History of cannabis in Italy

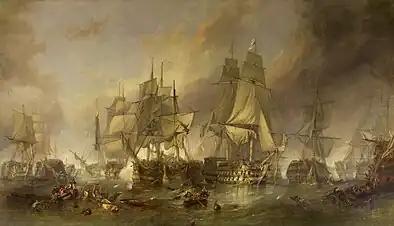
Painting from 1836 depicting a moment of the Battle of Trafalgar of 21 October 1805, by Clarkson Frederick Stanfield. In the foreground, HMS "Victory" is engaging the dismasted "Redoutable". The latter is also flanked by HMS "Temeraire", which is firing her broadside at the approaching "Fougueux".

During the Middle Ages, the use of hemp fiber in the Padan plain followed a self-sufficiency model, in which the limited production simply aimed at meeting the needs of local families; and the maceration of hemp stalks consisted in their repeated exposure to night-dew on grassy meadows, which was favored by the rainier conditions that characterized the 13th and 14th centuries. From the early 16th century onwards, the use of dedicated water retting tanks became more common with the establishment of hemp as a valuable crop in the fields of Bologna and Modena, and the introduction of the "mezzadria" farming system. At the same time, the manufacturing and trade of products derived from hemp fiber underwent a significant expansion, especially in the area of Bologna, with the establishment of local guilds of scutchers, ropemakers, and drapers. As an indication of the historical ubiquity of the aforementioned water basins in the Po river valley, a 2019 survey of the Province of Ferrara revealed the presence of 1,907 surviving water retting tanks averaging in area each, based on digital cartography and aerial photos, which resulted in an average density of 0.72 tanks/km (1.86 tanks/sq mi).